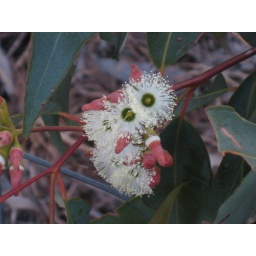
Eucalypt flower &amp;amp; buds about to shed their caps, on tree in Kensington Bushplot